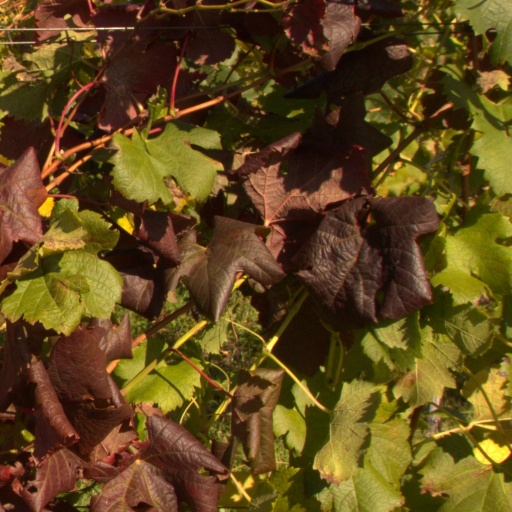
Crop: grape